Photographers of the American Civil War

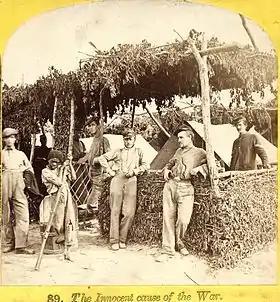
134th Illinois Regiment, Columbus, Kentucky – Carbutt, 1864

David Knox (1821–1895) was born in Renfrew, Scotland. In 1849, with wife Jane older brother John and John's wife Elizabeth, machinist Knox emigrated to America, taking a machinist job in New Haven, Connecticut. Knox became a naturalized citizen on March 22, 1855, just five years after the tragic deaths of 28 year-old Jane and his 7-week-old son David. In 1856, David moved to Springfield, Ill., taking a job as a machinist for the Great Western Railroad. His home was just one block from the residence of Abraham Lincoln. Soon after, Knox relocated his family to Washington, D.C. The first reference to Knox working at the Mathew B. Brady studio is a September 21, 1862, telegram sent from the Antietam battlefield by Alexander Gardner, addressed to "David Knox Brady Gallery", Washington. Knox was likely trained there by Gardner in the use of a large format camera. Historians don't know exactly when Knox left Brady's employ to Join Alexander Gardner's new competing firm. Returns for the June–July 1863 Draft Registration show Knox as a 42-year-old photographer, very near Gardner's gallery. Four of Knox's wartime negatives were included in "Gardner's Photographic Sketch Book of the War."[49] He is probably best known for his iconic plate, "13 inch mortar Dictator, in front of Petersburg, Va." Like his colleagues John Reekie and the Gardner brothers, Knox was an officer of the Washington, D.C., Saint Andrews Society, a Scottish relief organization.[50] On May 7–10, 1868 the Crow, Northern Cheyenne and Northern Arapaho, signed treaties at Fort Laramie, Dakota Territory which were attested to by "Alex. Gardner" and "David Knox" establishing that Knox was engaged there in picture taking with Gardner. In 1870 David Knox and his wife Marion moved to Omaha, Nebraska, where he had apparently finished with photography to pursue regular employment as a machinist. He became head of the Union Pacific Railroad machinist shops. David died on November 24, 1895, and is buried with Marion at Forest Lawn Memorial Park, in Omaha, Nebraska.